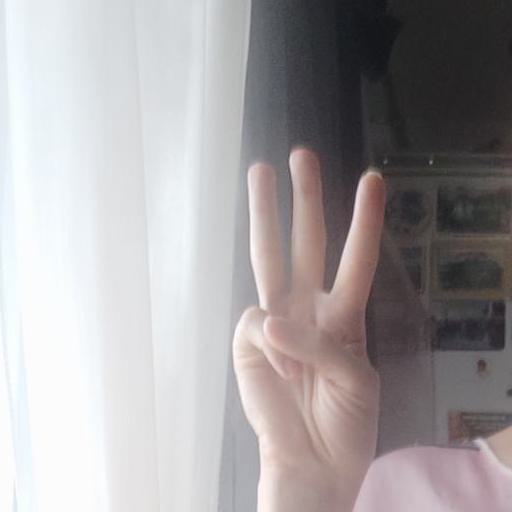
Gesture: three